Anti-Peruvian sentiment

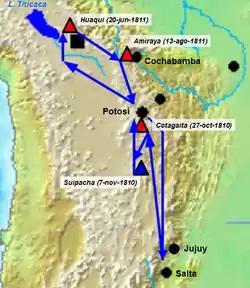
Confrontations between the Army of the North and the Royal Army of Peru in Upper Peru, which unleashed some anti-Peruvian tendencies in the Buenos Aires Junta against a counterrevolutionary Peru.

In the midst of the Argentine War of Independence and the , there was a climate of tension between Peru, loyal to the Spanish Crown, and the Junta de Buenos Aires seeking the independence of the Río de la Plata and spreading the May Revolution to all of South America, which generated warlike confrontations between Peruvian supporters of the counterrevolution and Argentine supporters of the revolution; In the midst of these events, there were some signs of anti-Peruvianism in the most conflictive stages of those events, since these troops devastated the region and caused local rejection of any union with the "porteños", to the extent that there were Peruvians who did not want direct borders with the so-called "aggressive" Buenos Aires (due to their invasions of Charcas). Samples of this anti-Peruvian aggressiveness occurred when the Argentine government ordered the execution of the leaders of the Córdoba Counterrevolution, which were having support of the Viceroyalty of Peru, also served to teach a "lesson to the leaders of Peru", since at first it was intended to gather the prisoners so that they could be sent, without making detours, either to Buenos Aires or to the city of Córdoba "according to the most convenient", however the order to execute the counterrevolutionary leaders at the moment of their capture, a decision promoted by Mariano Moreno and which had been taken by the full Primera Junta, except for Manuel Alberti (who excused himself due to his ecclesiastical character), served as a warning of hostility of the junta towards the peoples opposed to the revolution, with emphasis on Cordoba and Peruvians.